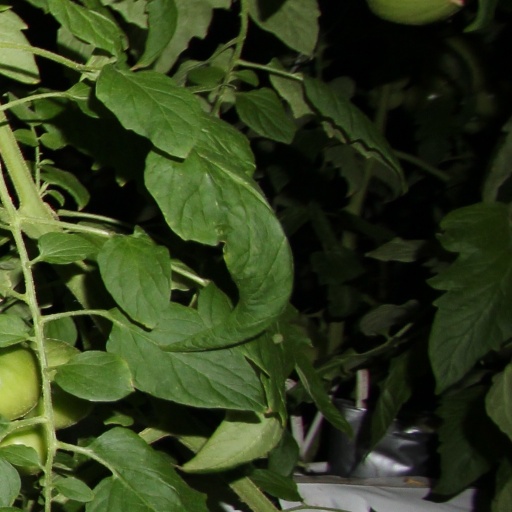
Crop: tomato